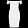
Label: Dress